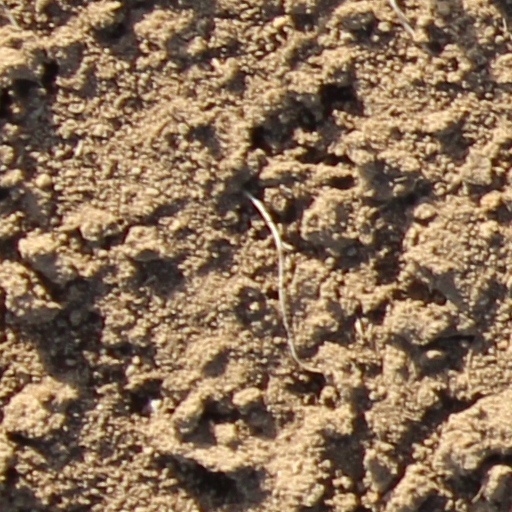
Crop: wheat